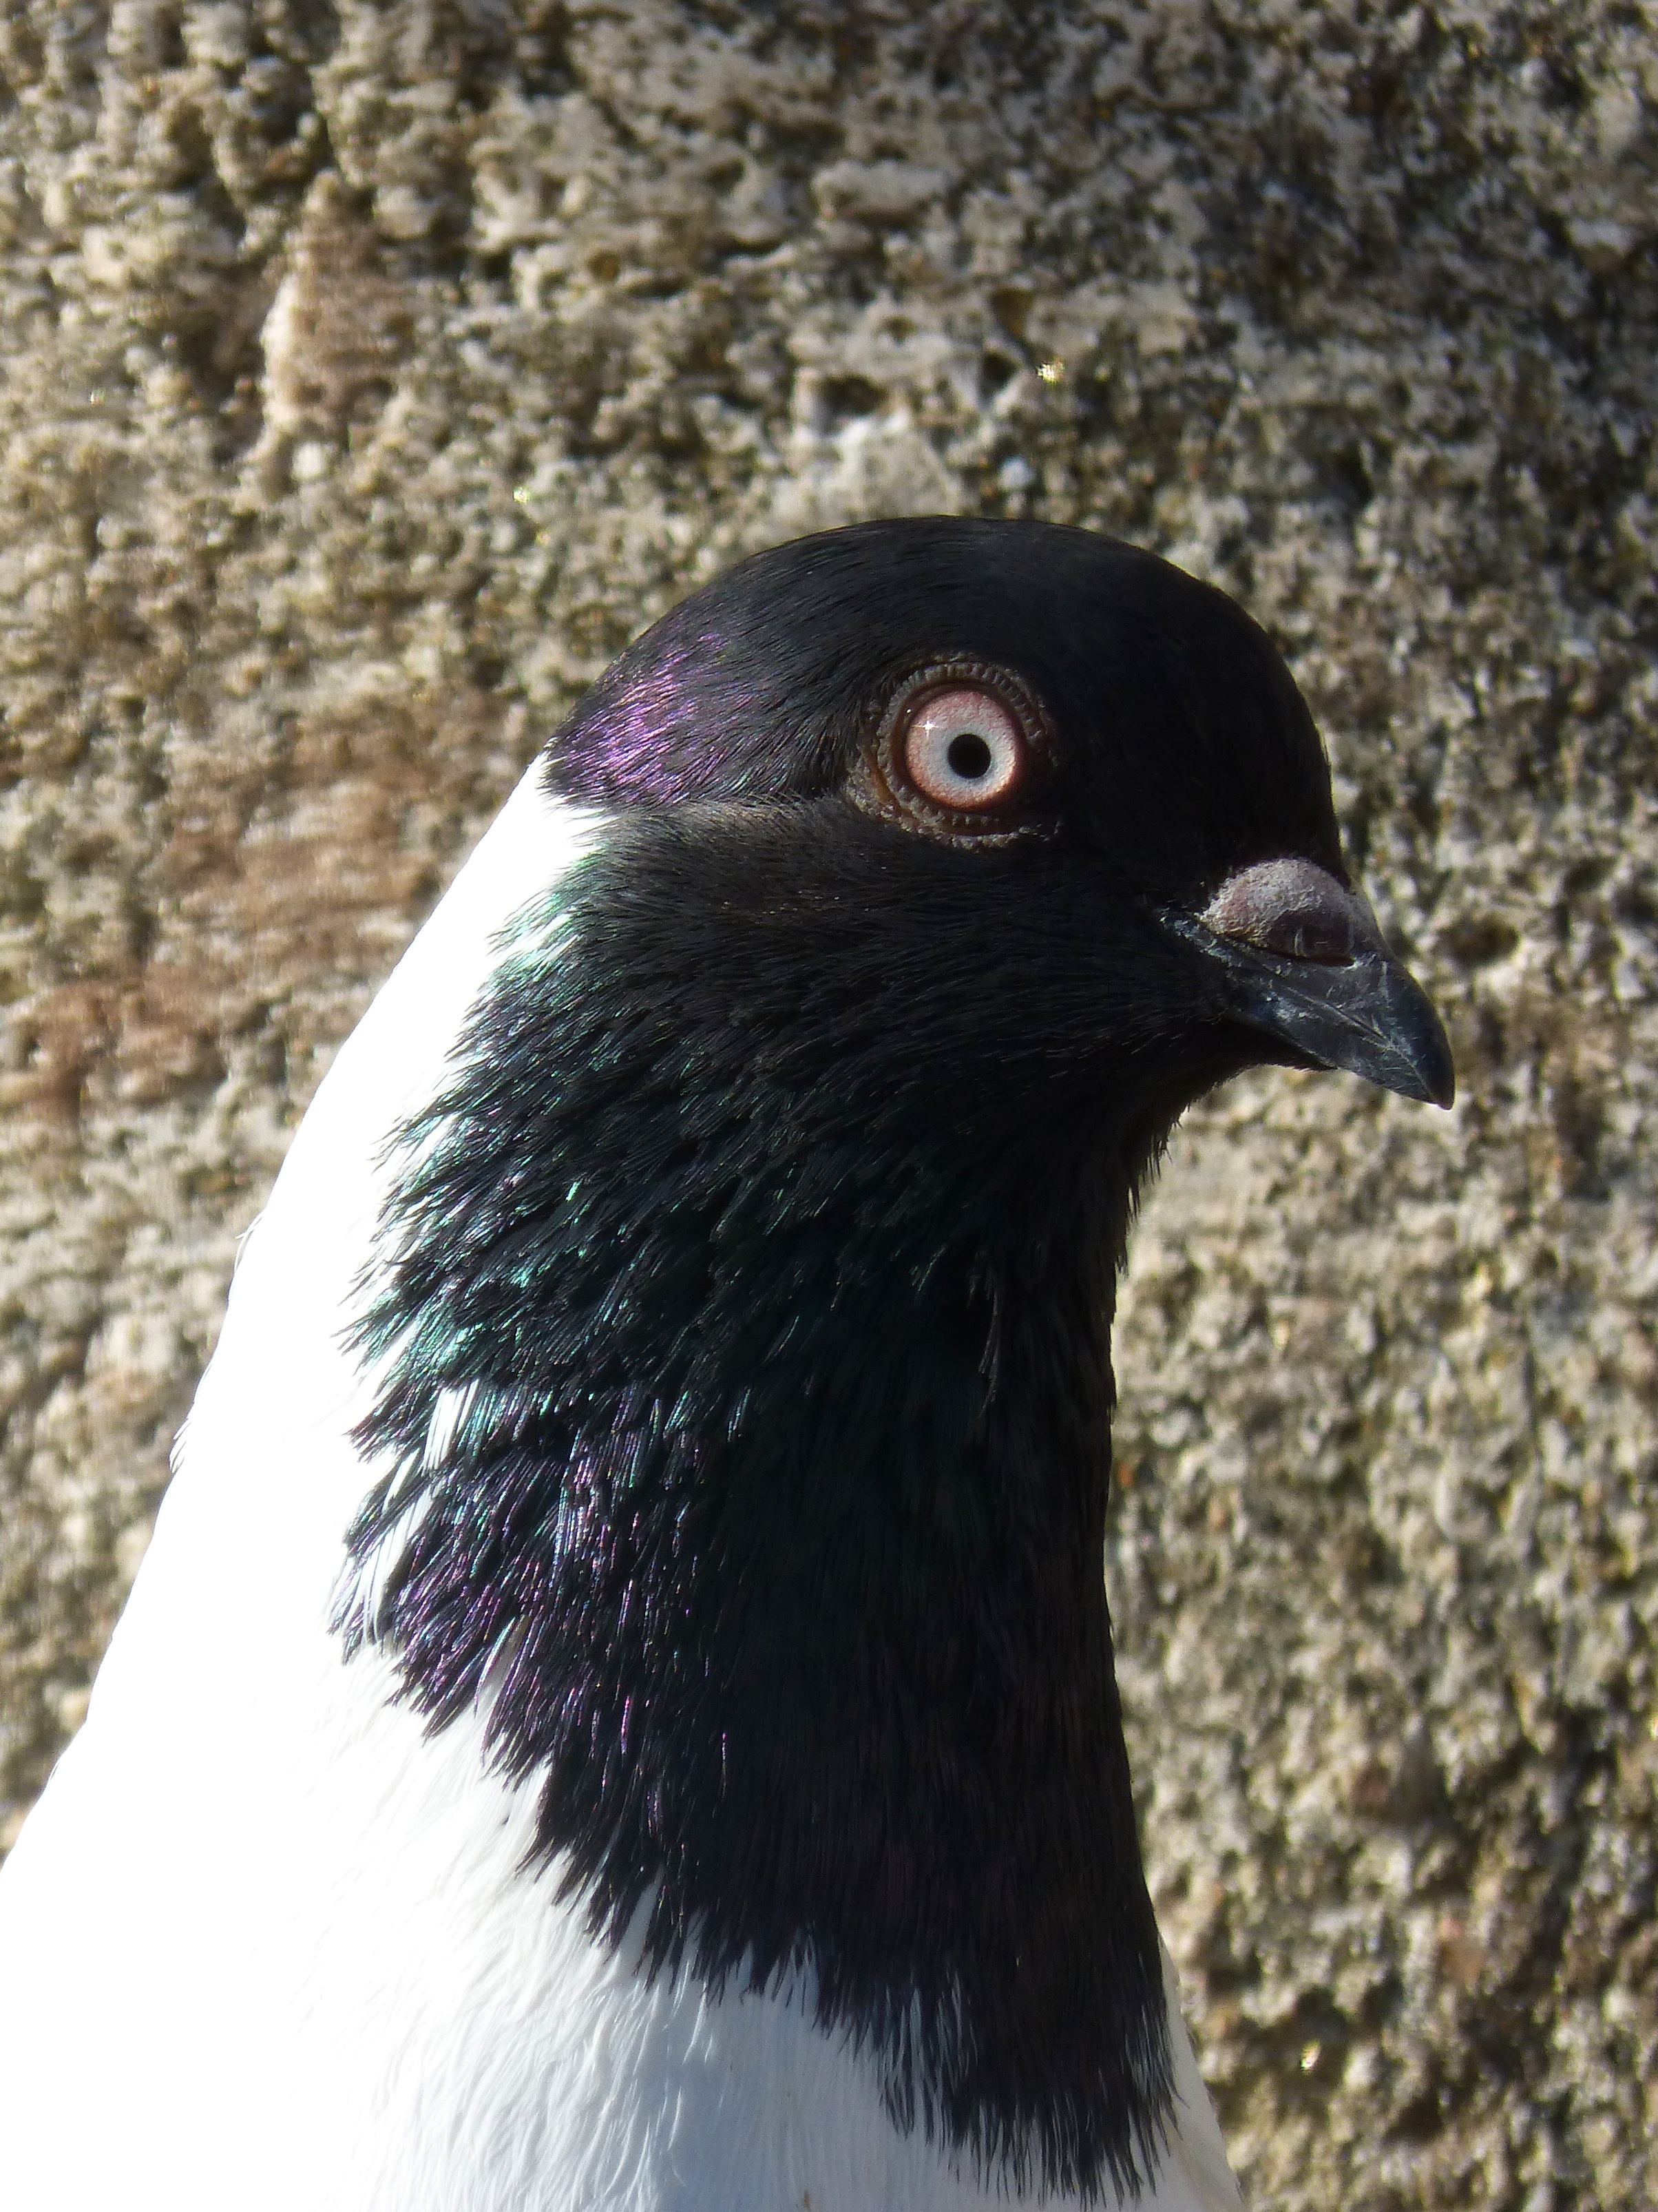
bird, wildlife, beak, fauna, close up, race, vertebrate, paloma, detail, breeding, iridescent, montsant, priorat, catalan flying pigeon, pigeon racing, perching bird, pigeons and doves, head of paloma